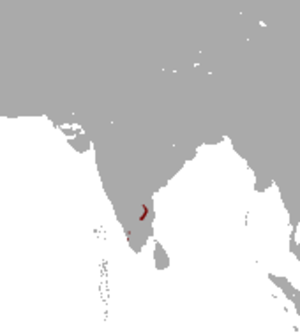
Cette liste commentée recense la mammalofaune de l'Inde et des îles asiatiques appartenant à l'Inde par genre, famille et ordre.